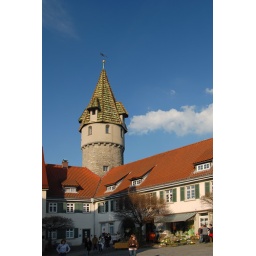
Tile roof tower in Ravensburg, city of gates and towers